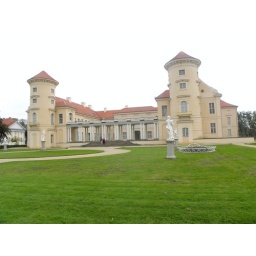
this is the back side of the castle and the private castle garden.... in my back is the lake